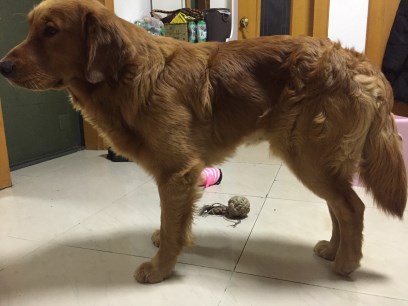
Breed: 5355-n000126-golden_retriever